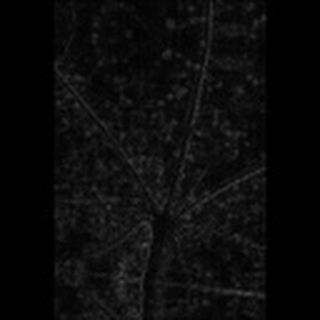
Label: cotton_aphids